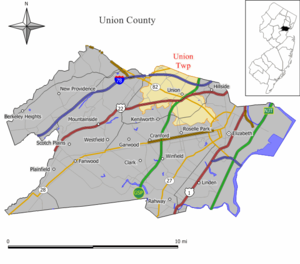
Union Township est un township américain situé dans le comté d'Union au New Jersey.